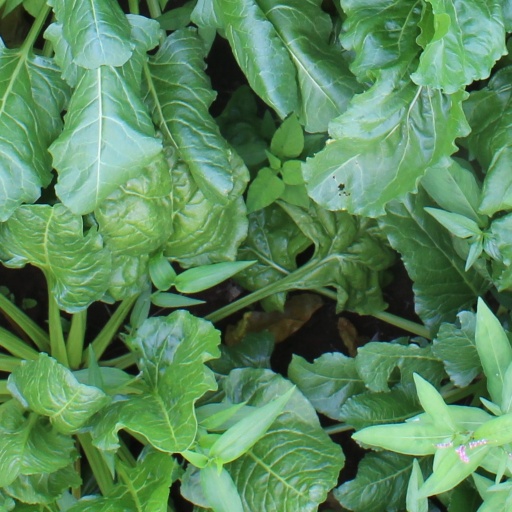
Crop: sugar beet